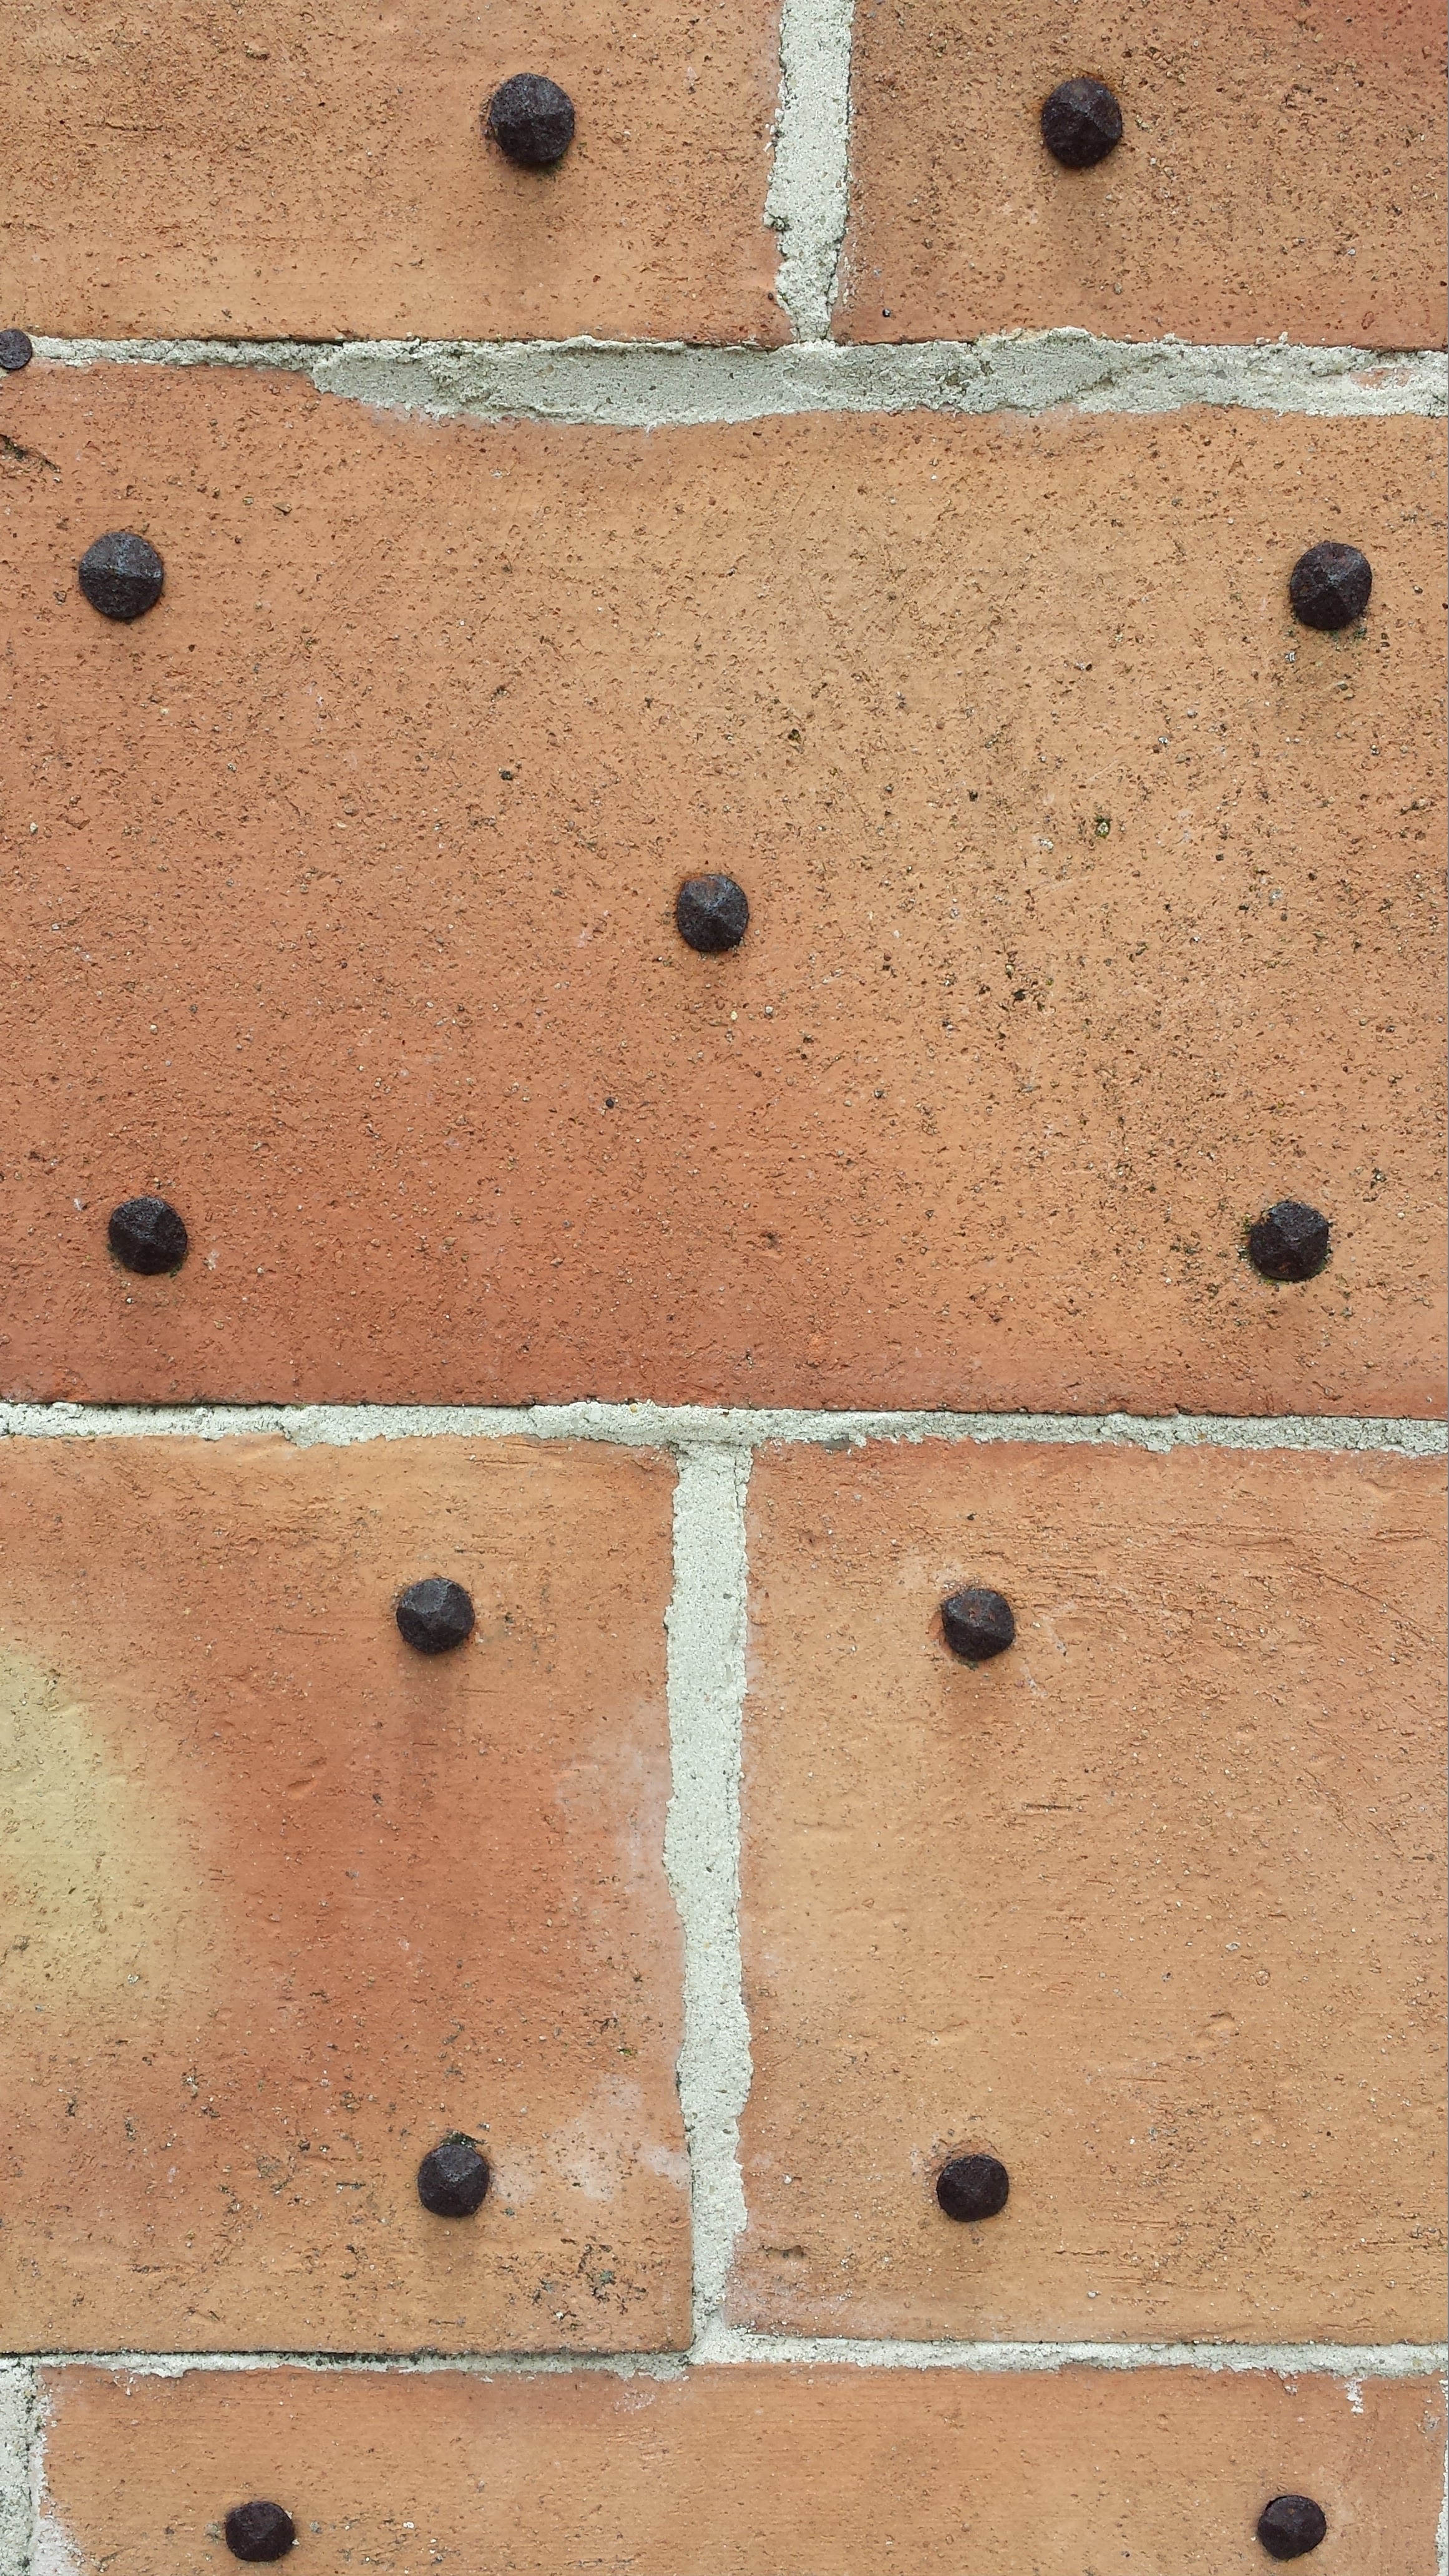
wood, house, floor, number, wall, pattern, facade, tile, furniture, brick, material, bricks, old houses, flooring